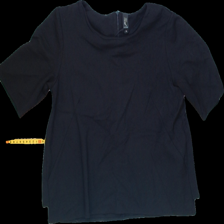
View: front
Type: Blouse
Category: Ladies
Brand: Not Applicable
Colors: Black
Material: 80%viscose 20%polyester
Size: S
Trend: No trend
Stains: No
Price range: 50-100
Recommended usage: Reuse